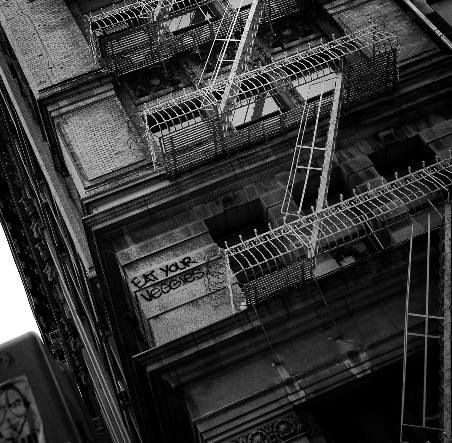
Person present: No